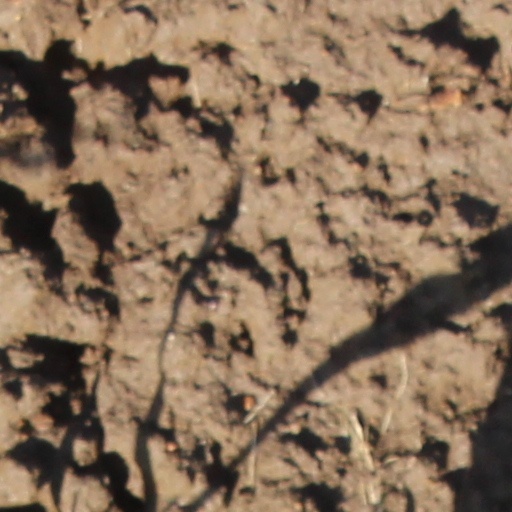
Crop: wheat